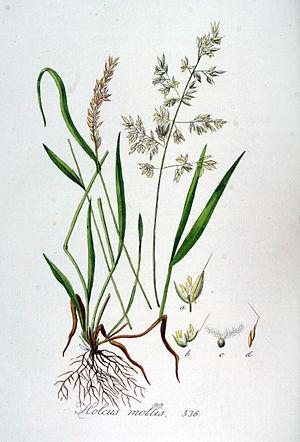
La Houlque molle est une plante herbacée vivace de la famille des Poacées, sous-famille des Pooideae, tribu des Aveneae, assez commune en Europe, par exemple dans les prairies permanentes et les landes sur sol acide et siliceux. Elle n'estpas cultivée comme fourrage mais parfois comme plante ornementale.